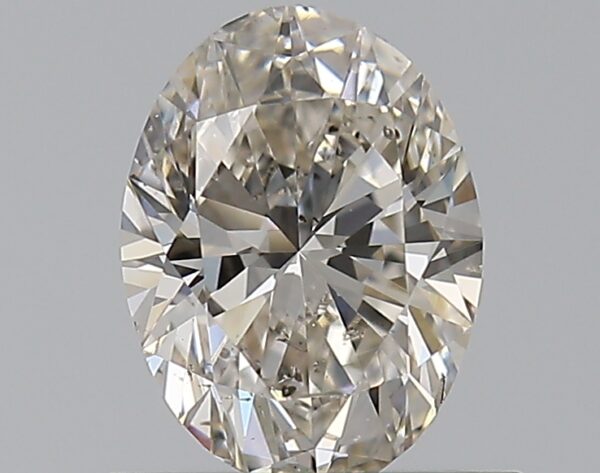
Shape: oval
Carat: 0.7
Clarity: SI1
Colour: J
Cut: EX
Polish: EX
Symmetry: VG
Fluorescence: N
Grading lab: GIA
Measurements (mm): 6.85 x 5.08 x 3.19